Civic Center (Cleveland)

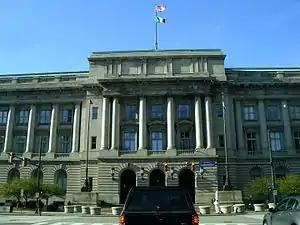
Cleveland City Hall displaying the Italian flag

The Civic Center is a mostly governmental district in downtown Cleveland, Ohio, that is home to the 1916 erected Cleveland City Hall Building. The 1925 Cleveland Public Library main branch, the 1976 massive Cuyahoga County Justice Center, the 419 foot Anthony J. Celebrezze Federal Building (named after the 1953–1962 popular Cleveland Mayor), the Federal Reserve Bank of Cleveland (one of only twelve in the US), the historic Cuyahoga County Courthouse, the Cleveland Public Hall, the Howard M. Metzenbaum U.S. Courthouse which abuts Public Square, and the city-owned greenspace Willard Park which is home to the Free Stamp.